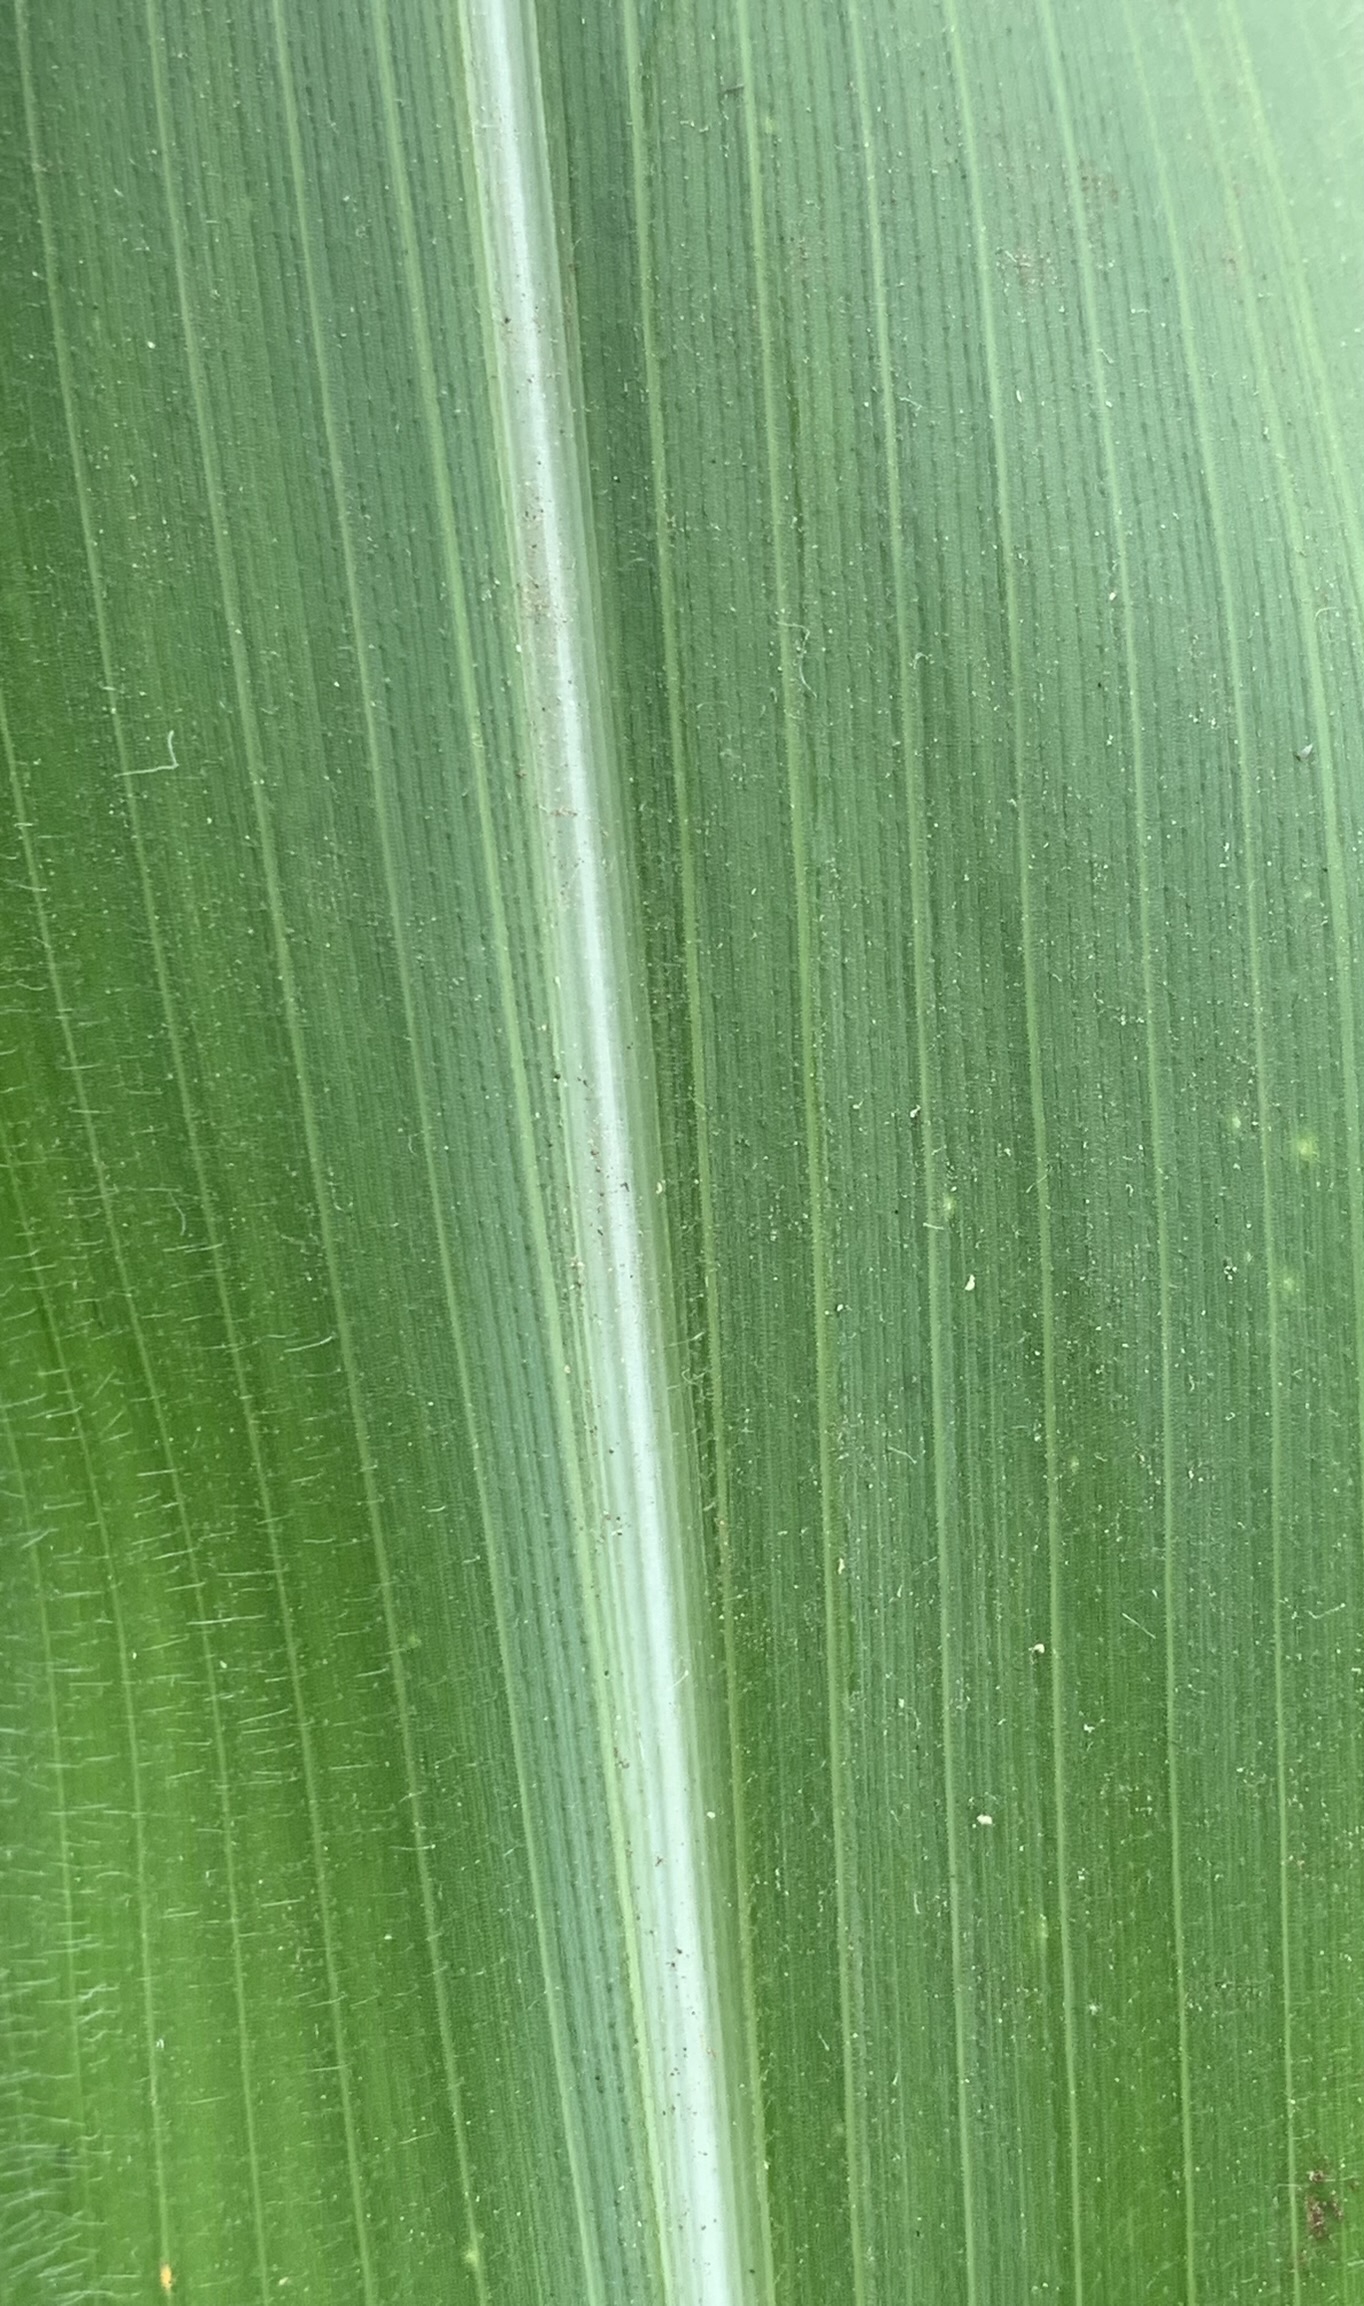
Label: Healthy